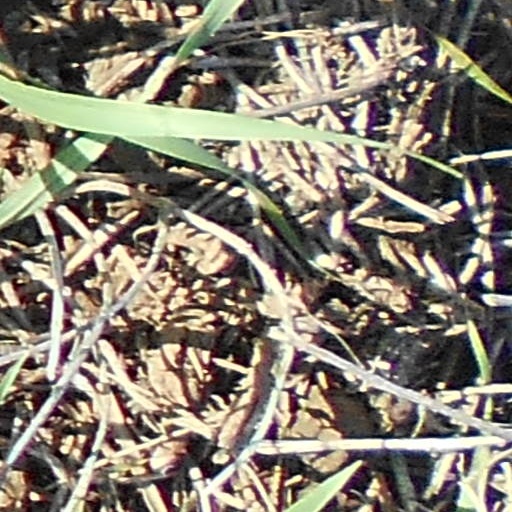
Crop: wheat